List of non-marine molluscs of the Philippines

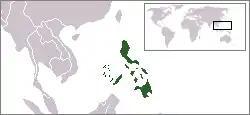
Location of the Philippines

The non-marine mollusks of the Philippines are a part of the molluscan fauna of the Philippines (the wildlife of the Philippines). A number of species of non-marine mollusks are found in the wild in the Philippines.